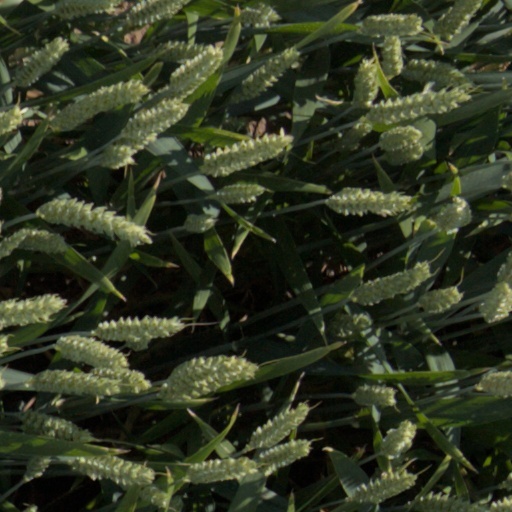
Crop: wheat